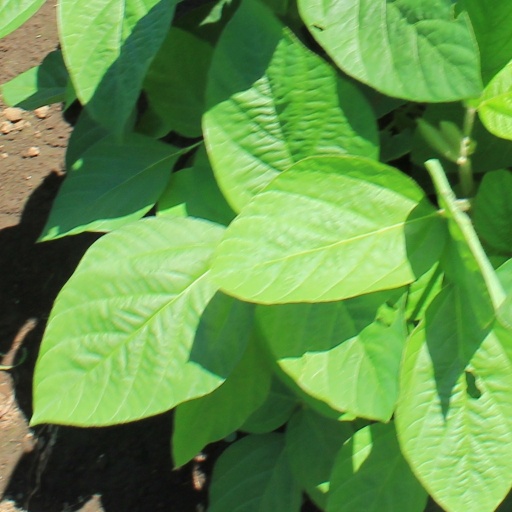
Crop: soybean